Gordon Doherty

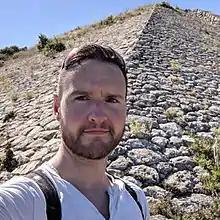
Doherty at Hattusa in 2019

Gordon Doherty is a Scottish historical novelist whose works centre mainly on Classical Antiquity.